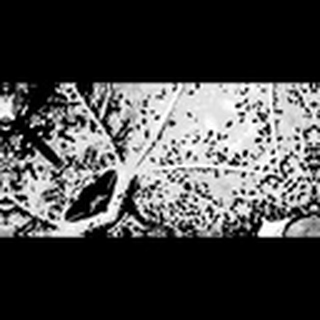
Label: cotton_aphids